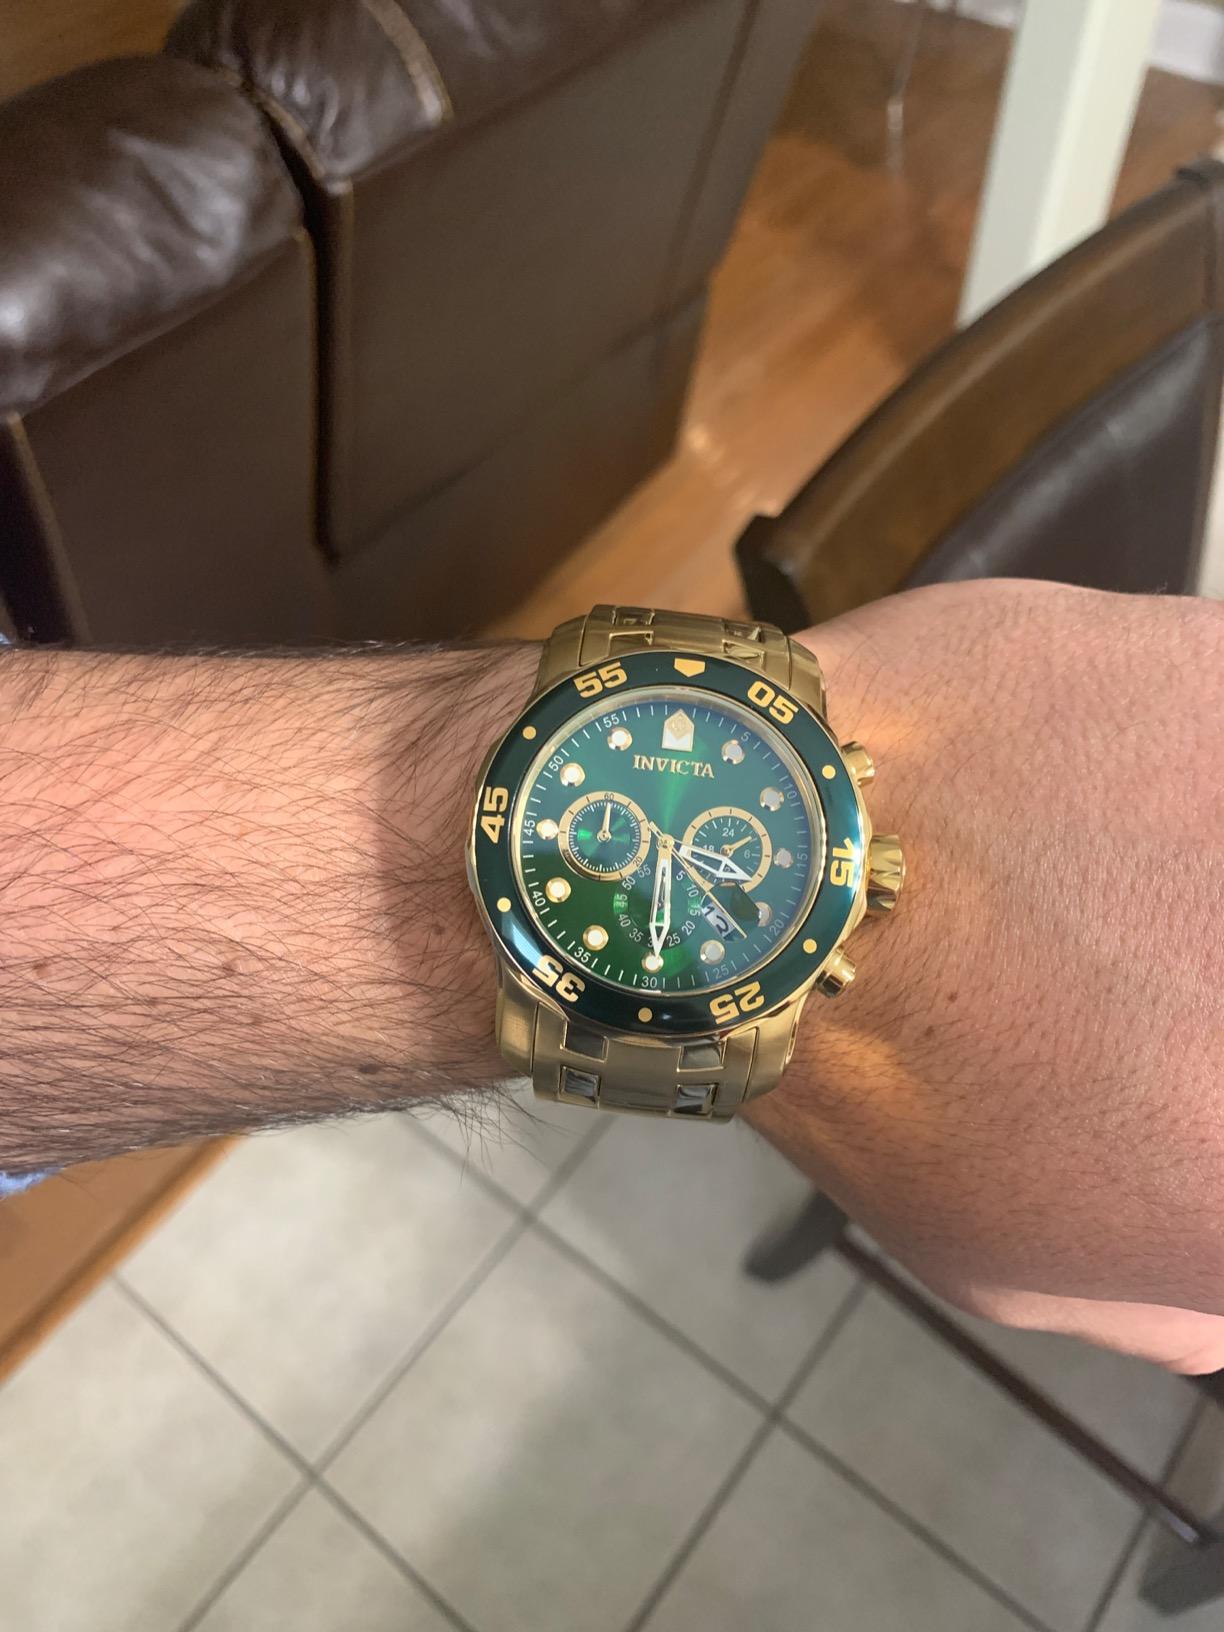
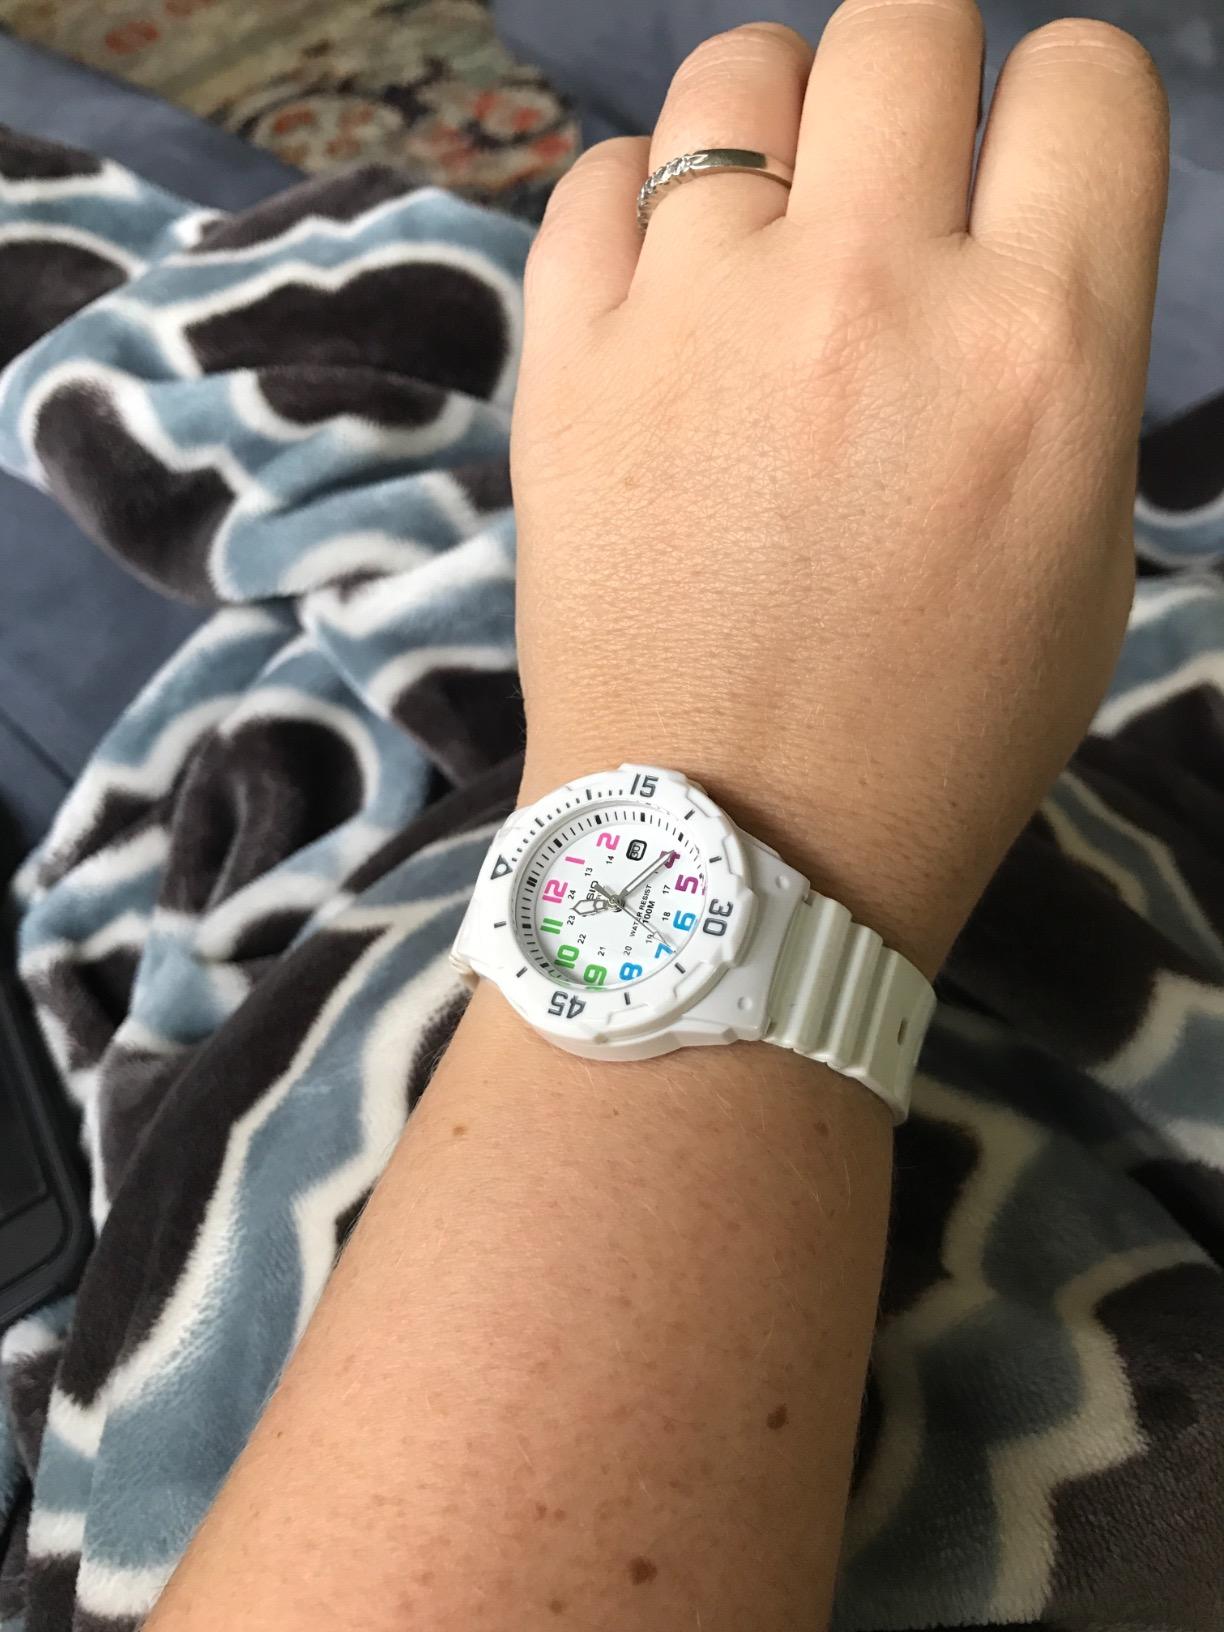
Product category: accessories_watch
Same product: no